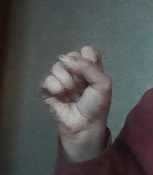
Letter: saad